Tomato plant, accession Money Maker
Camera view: horizontal (90 deg, fisheye); turntable rotation: 240 degrees
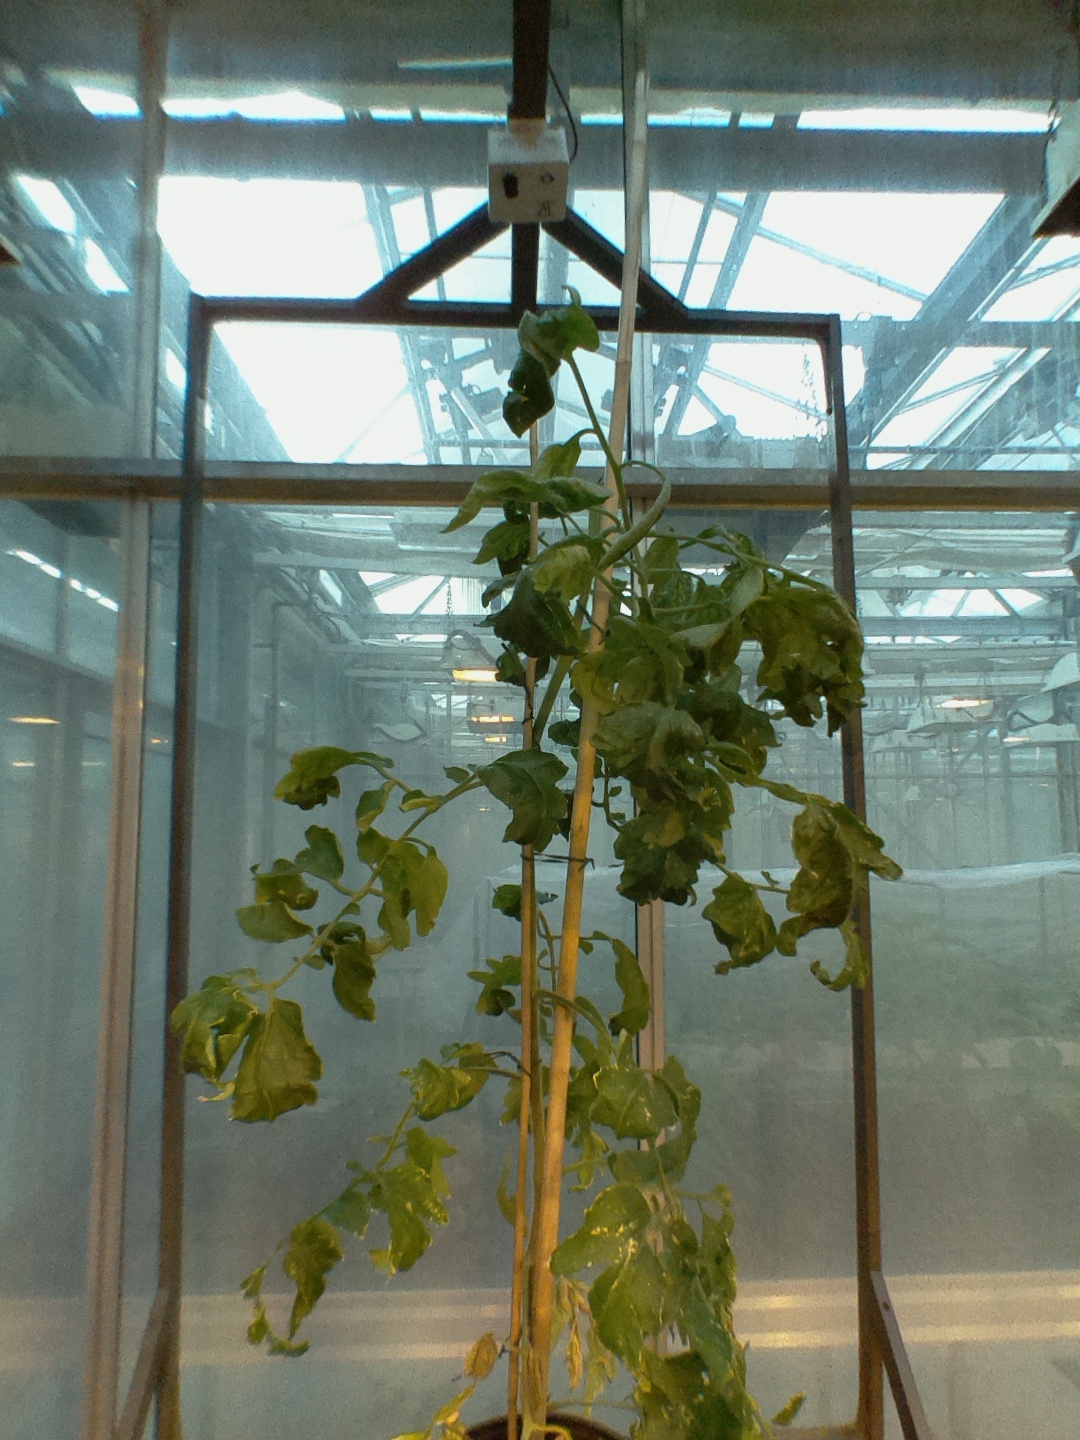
BBCH growth stage 29: 90%-100% Side shoots formed